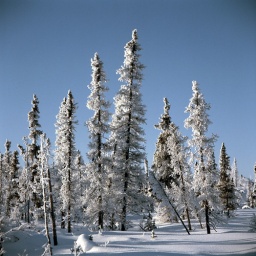
Frost-covered black spruce trees in the boreal forest near Yellowknife. Northwest Territories, Canada. 187-0014.